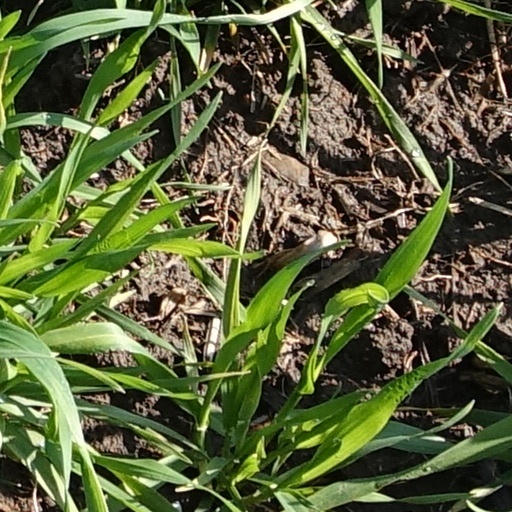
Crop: wheat